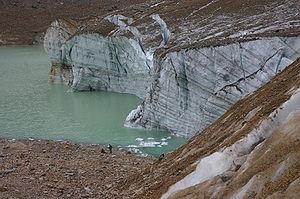
L'eau de fonte est de l'eau libérée par la fonte de la neige ou de la glace, notamment celle des glaciers, des icebergs et des plates-formes de glace au-dessus des océans. L'eau de fonte se trouve souvent dans la zone d'ablation des glaciers, où le taux de couverture neigeuse diminue. L'eau de fonte peut être produite lors d'éruptions volcaniques, de la même manière que se forment les lahars les plus dangereux.